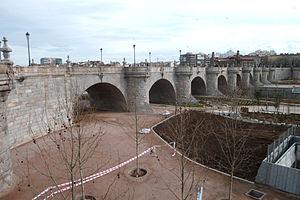
Pedro de Ribera, né le 4 août 1681 à Madrid et mort en 1742 à Madrid, était un architecte espagnol.